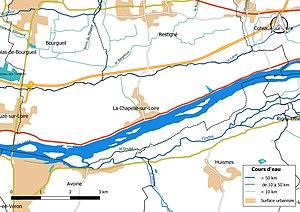
Carte du réseau hydrographique de la commune de fr:La Chapelle-sur-Loire (France).
La Chapelle-sur-Loire est une commune française située dans le département d'Indre-et-Loire, en région Centre-Val de Loire.